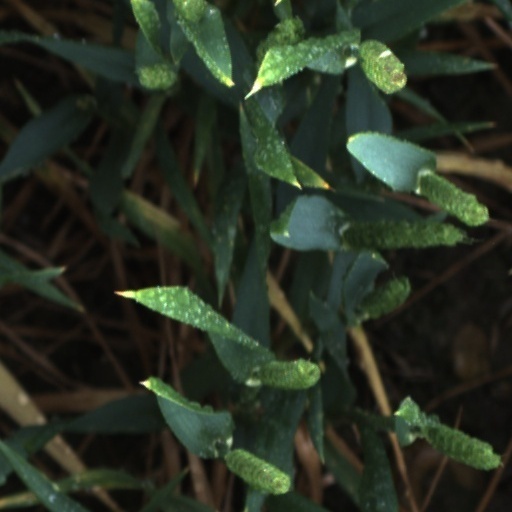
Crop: wheat